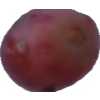
Label: pink_grape